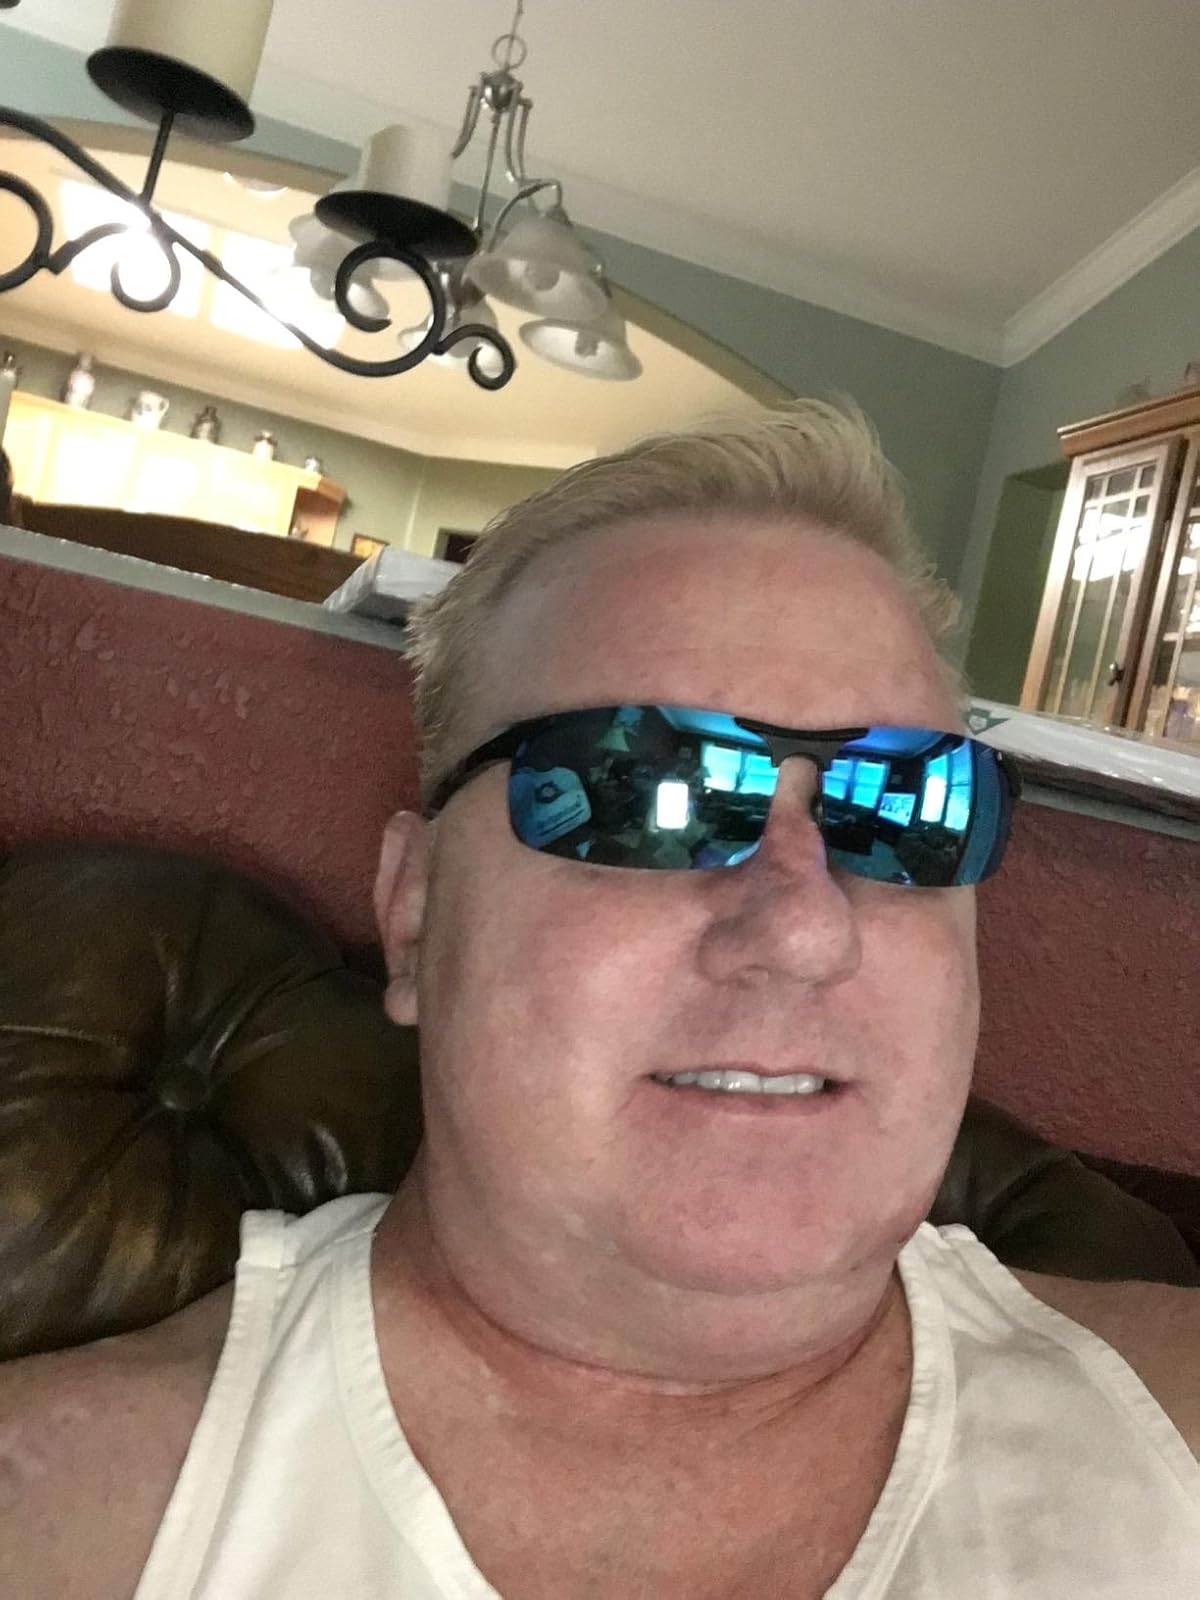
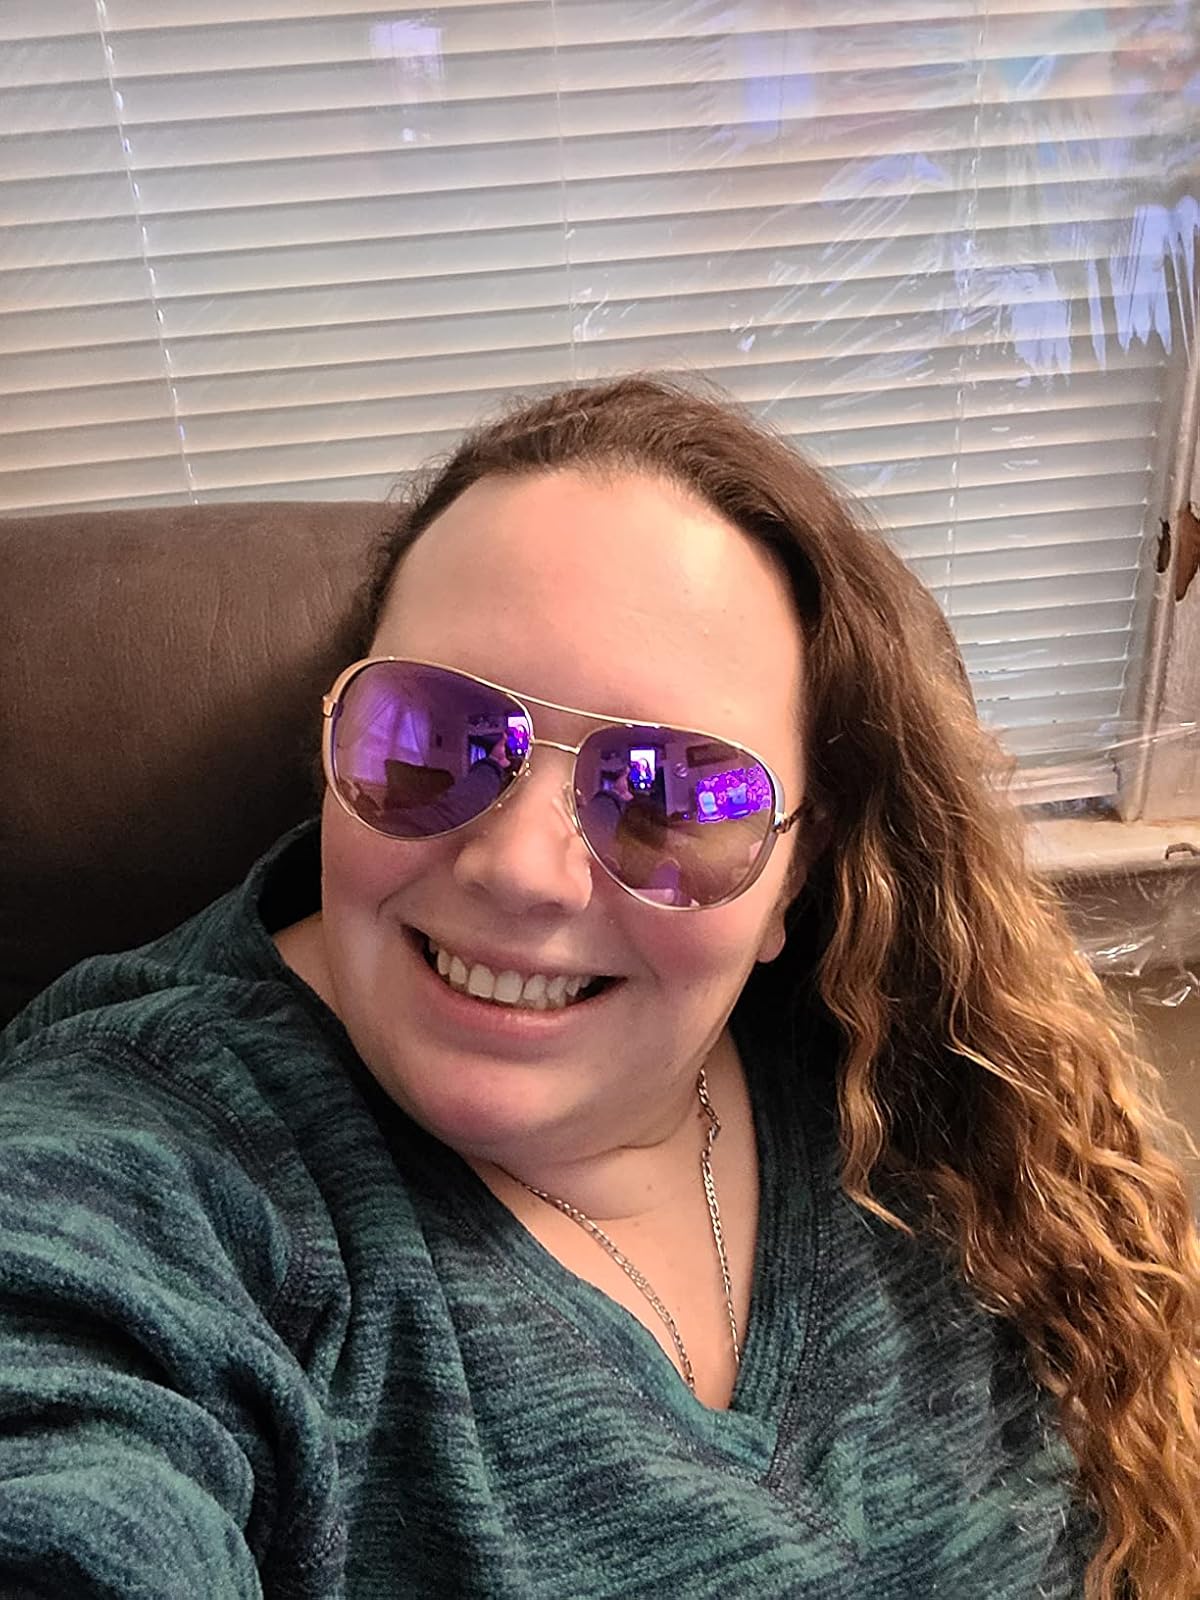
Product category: accessories_sunglasses
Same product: no